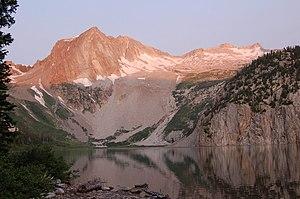
La Maroon Bells-Snowmass Wilderness est une aire protégée américaine située dans les comtés de Gunnison et Pitkin, au Colorado. Fondée en 1964, elle protège 736,4 km² dans la forêt nationale de Gunnison et la forêt nationale de White River.
Snowmass Mountain est un sommet montagneux américain à la frontière du comté de Gunnison et du comté de Pitkin, au Colorado. Il culmine à 4 294 mètres d'altitude dans les monts Elk. Il est protégé au sein de la forêt nationale de White River et de la Maroon Bells-Snowmass Wilderness.